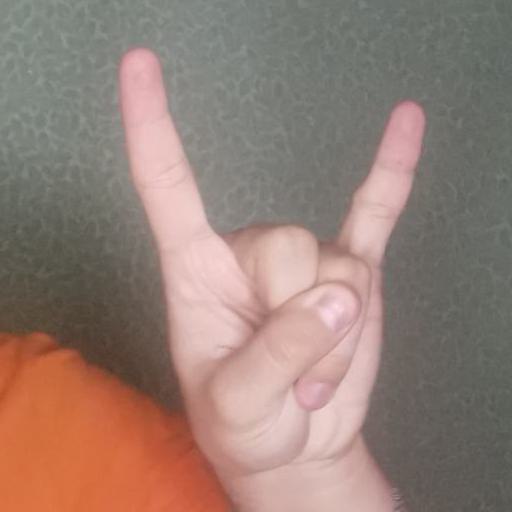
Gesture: rock